Violet Evergarden: Eternity and the Auto Memory Doll

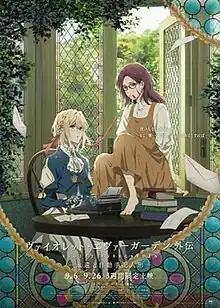
Theatrical release poster

is a 2019 Japanese animated film based on "Violet Evergarden" light novel series by Kana Akatsuki. Produced by Kyoto Animation and distributed by Shochiku, the film is directed by Haruka Fujita from a script written by Takaaki Suzuki and Tatsuhiko Urahata, and stars Yui Ishikawa, Minako Kotobuki, Aoi Yūki, Takehito Koyasu, Kouki Uchiyama, and Aya Endo. In the film, Violet Evergarden arrives at a private women's academy to tutor the daughter of the York noble family named Isabella.